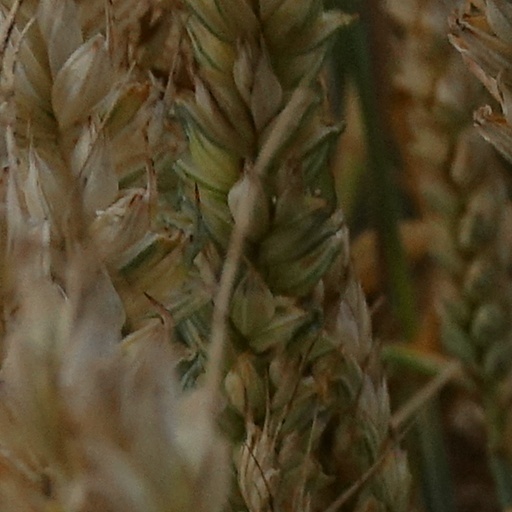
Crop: wheat